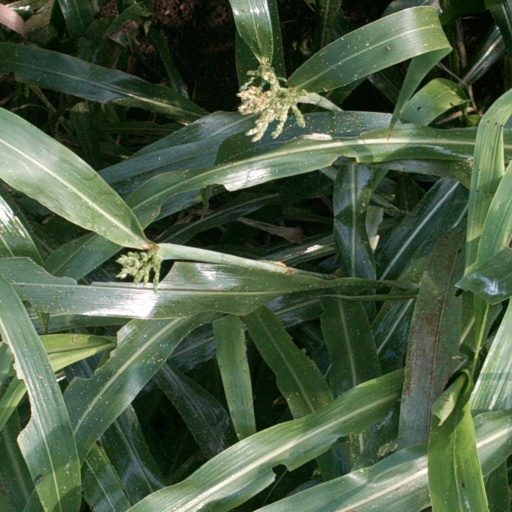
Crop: sorghum